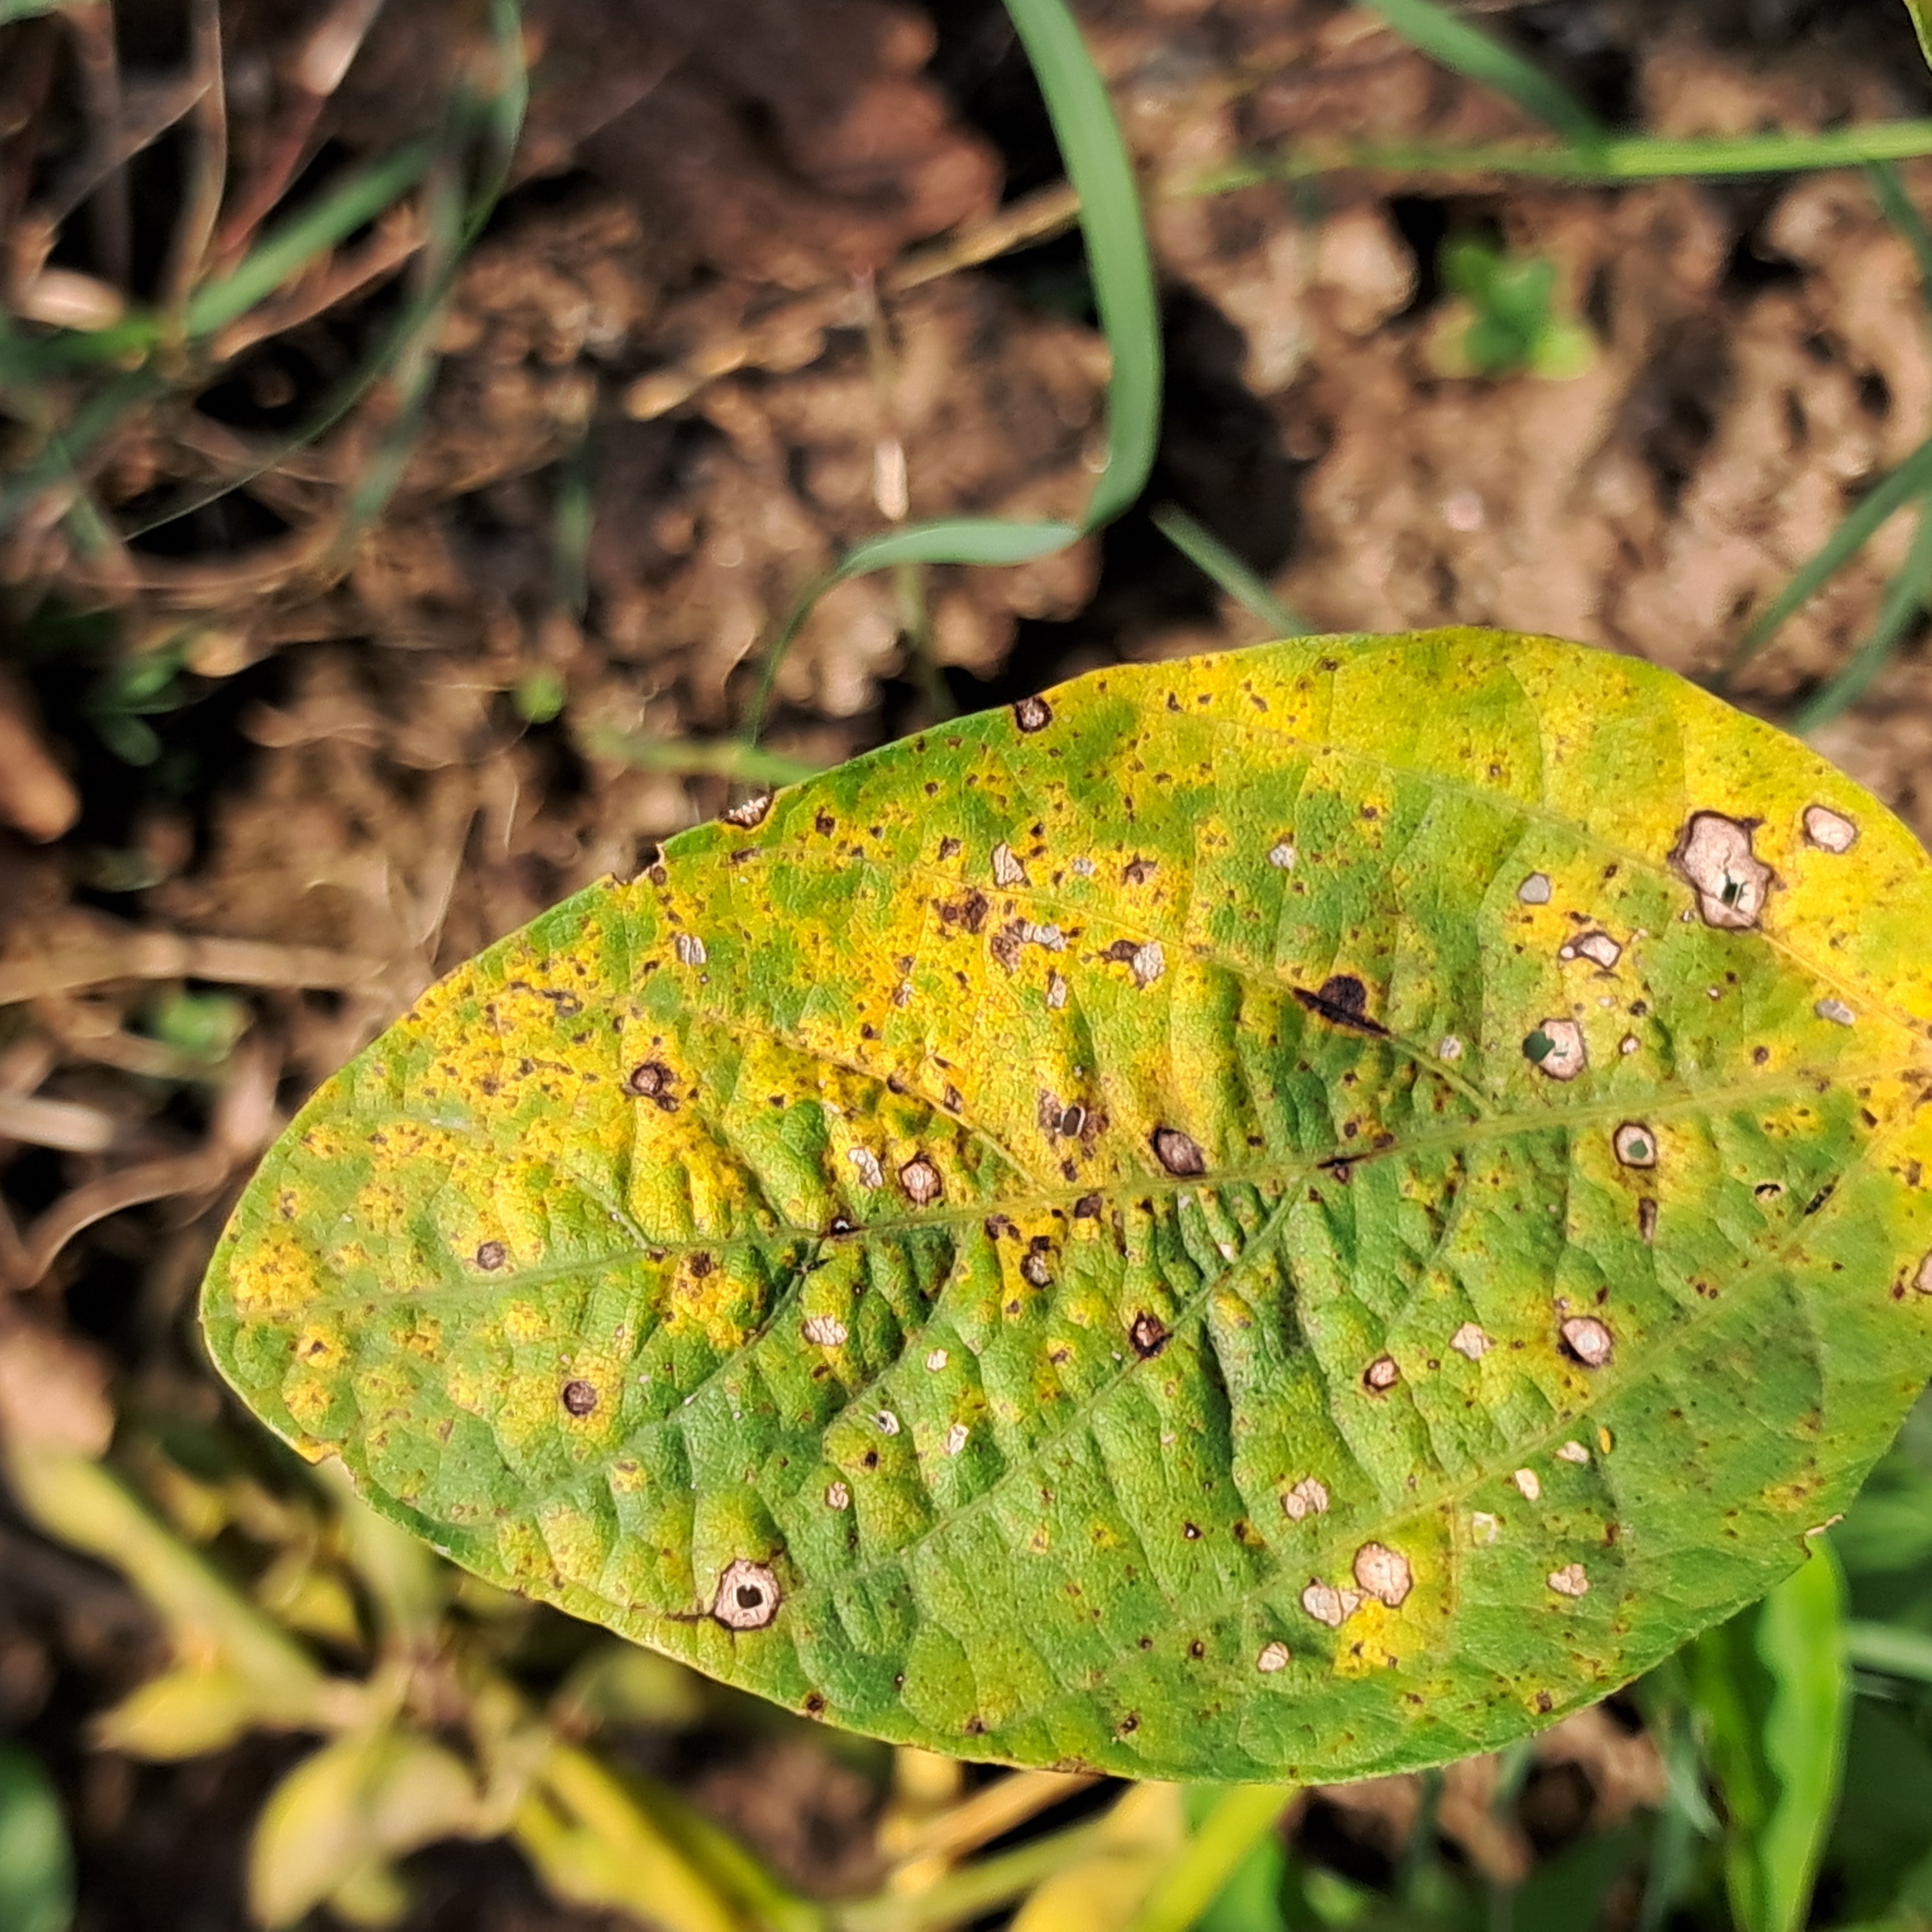
Label: Spectoria_Brown_Spot